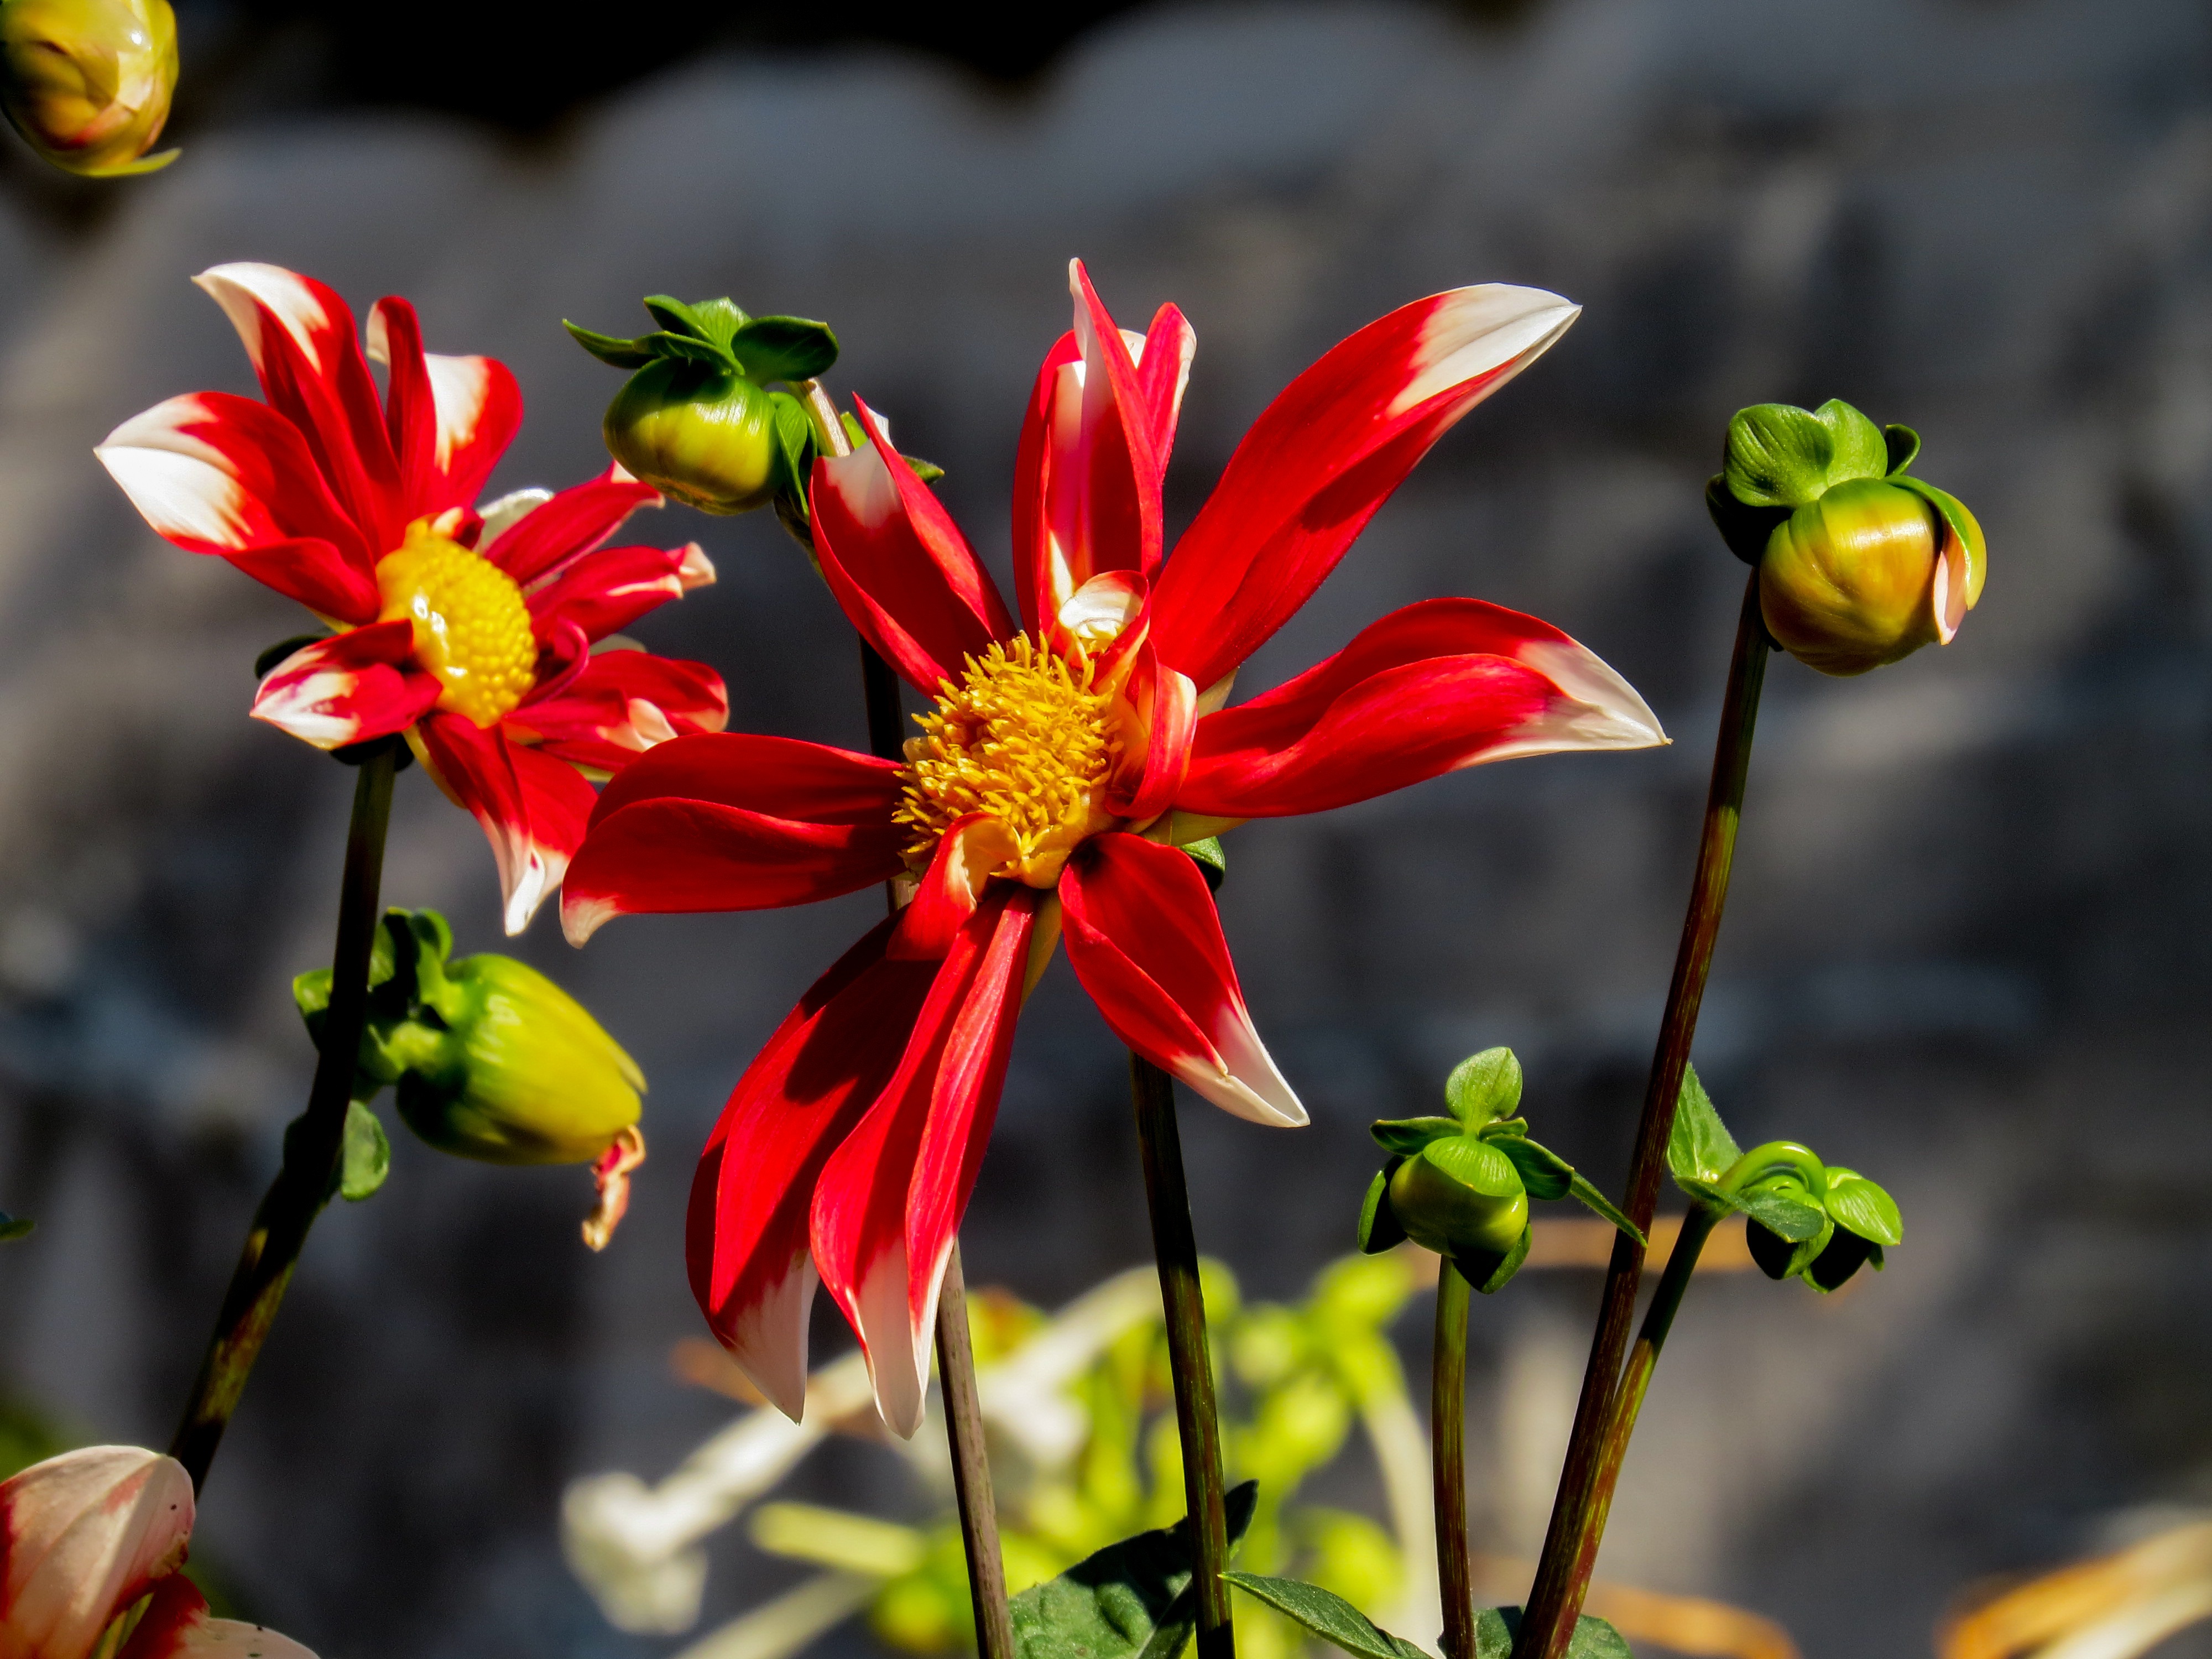
nature, blossom, plant, leaf, flower, petal, bloom, spring, red, macro, botany, yellow, close, flora, wildflower, close up, spring flower, marguerite, macro photography, flowering plant, daisy family, plant stem, land plant